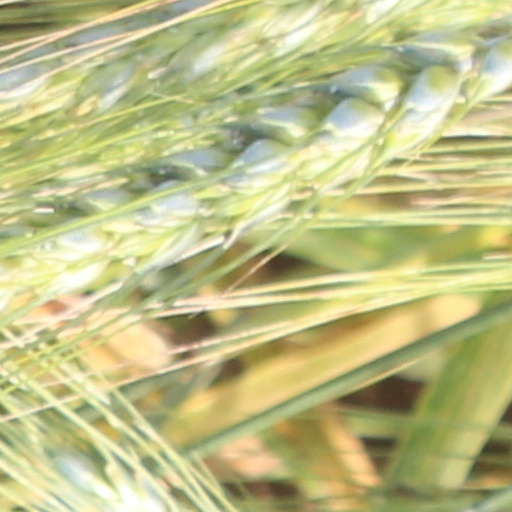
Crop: wheat